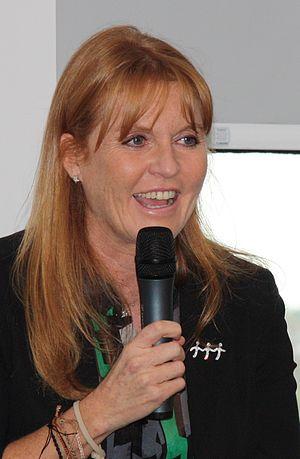
Duc d’York est un titre de noblesse de la pairie du Royaume-Uni associé à la ville d'York.
La famille royale britannique regroupe les personnes liées de près à la monarchie britannique. Il n'y a pas de définition stricte de qui est membre, ou de qui n'est pas membre de la famille royale, et différentes listes de membres peuvent être établies, selon l’événement. Il existe cependant deux listes principales :